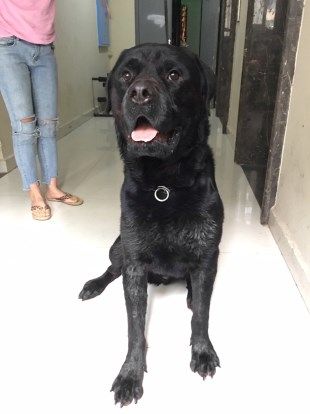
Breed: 3580-n000122-Labrador_retriever